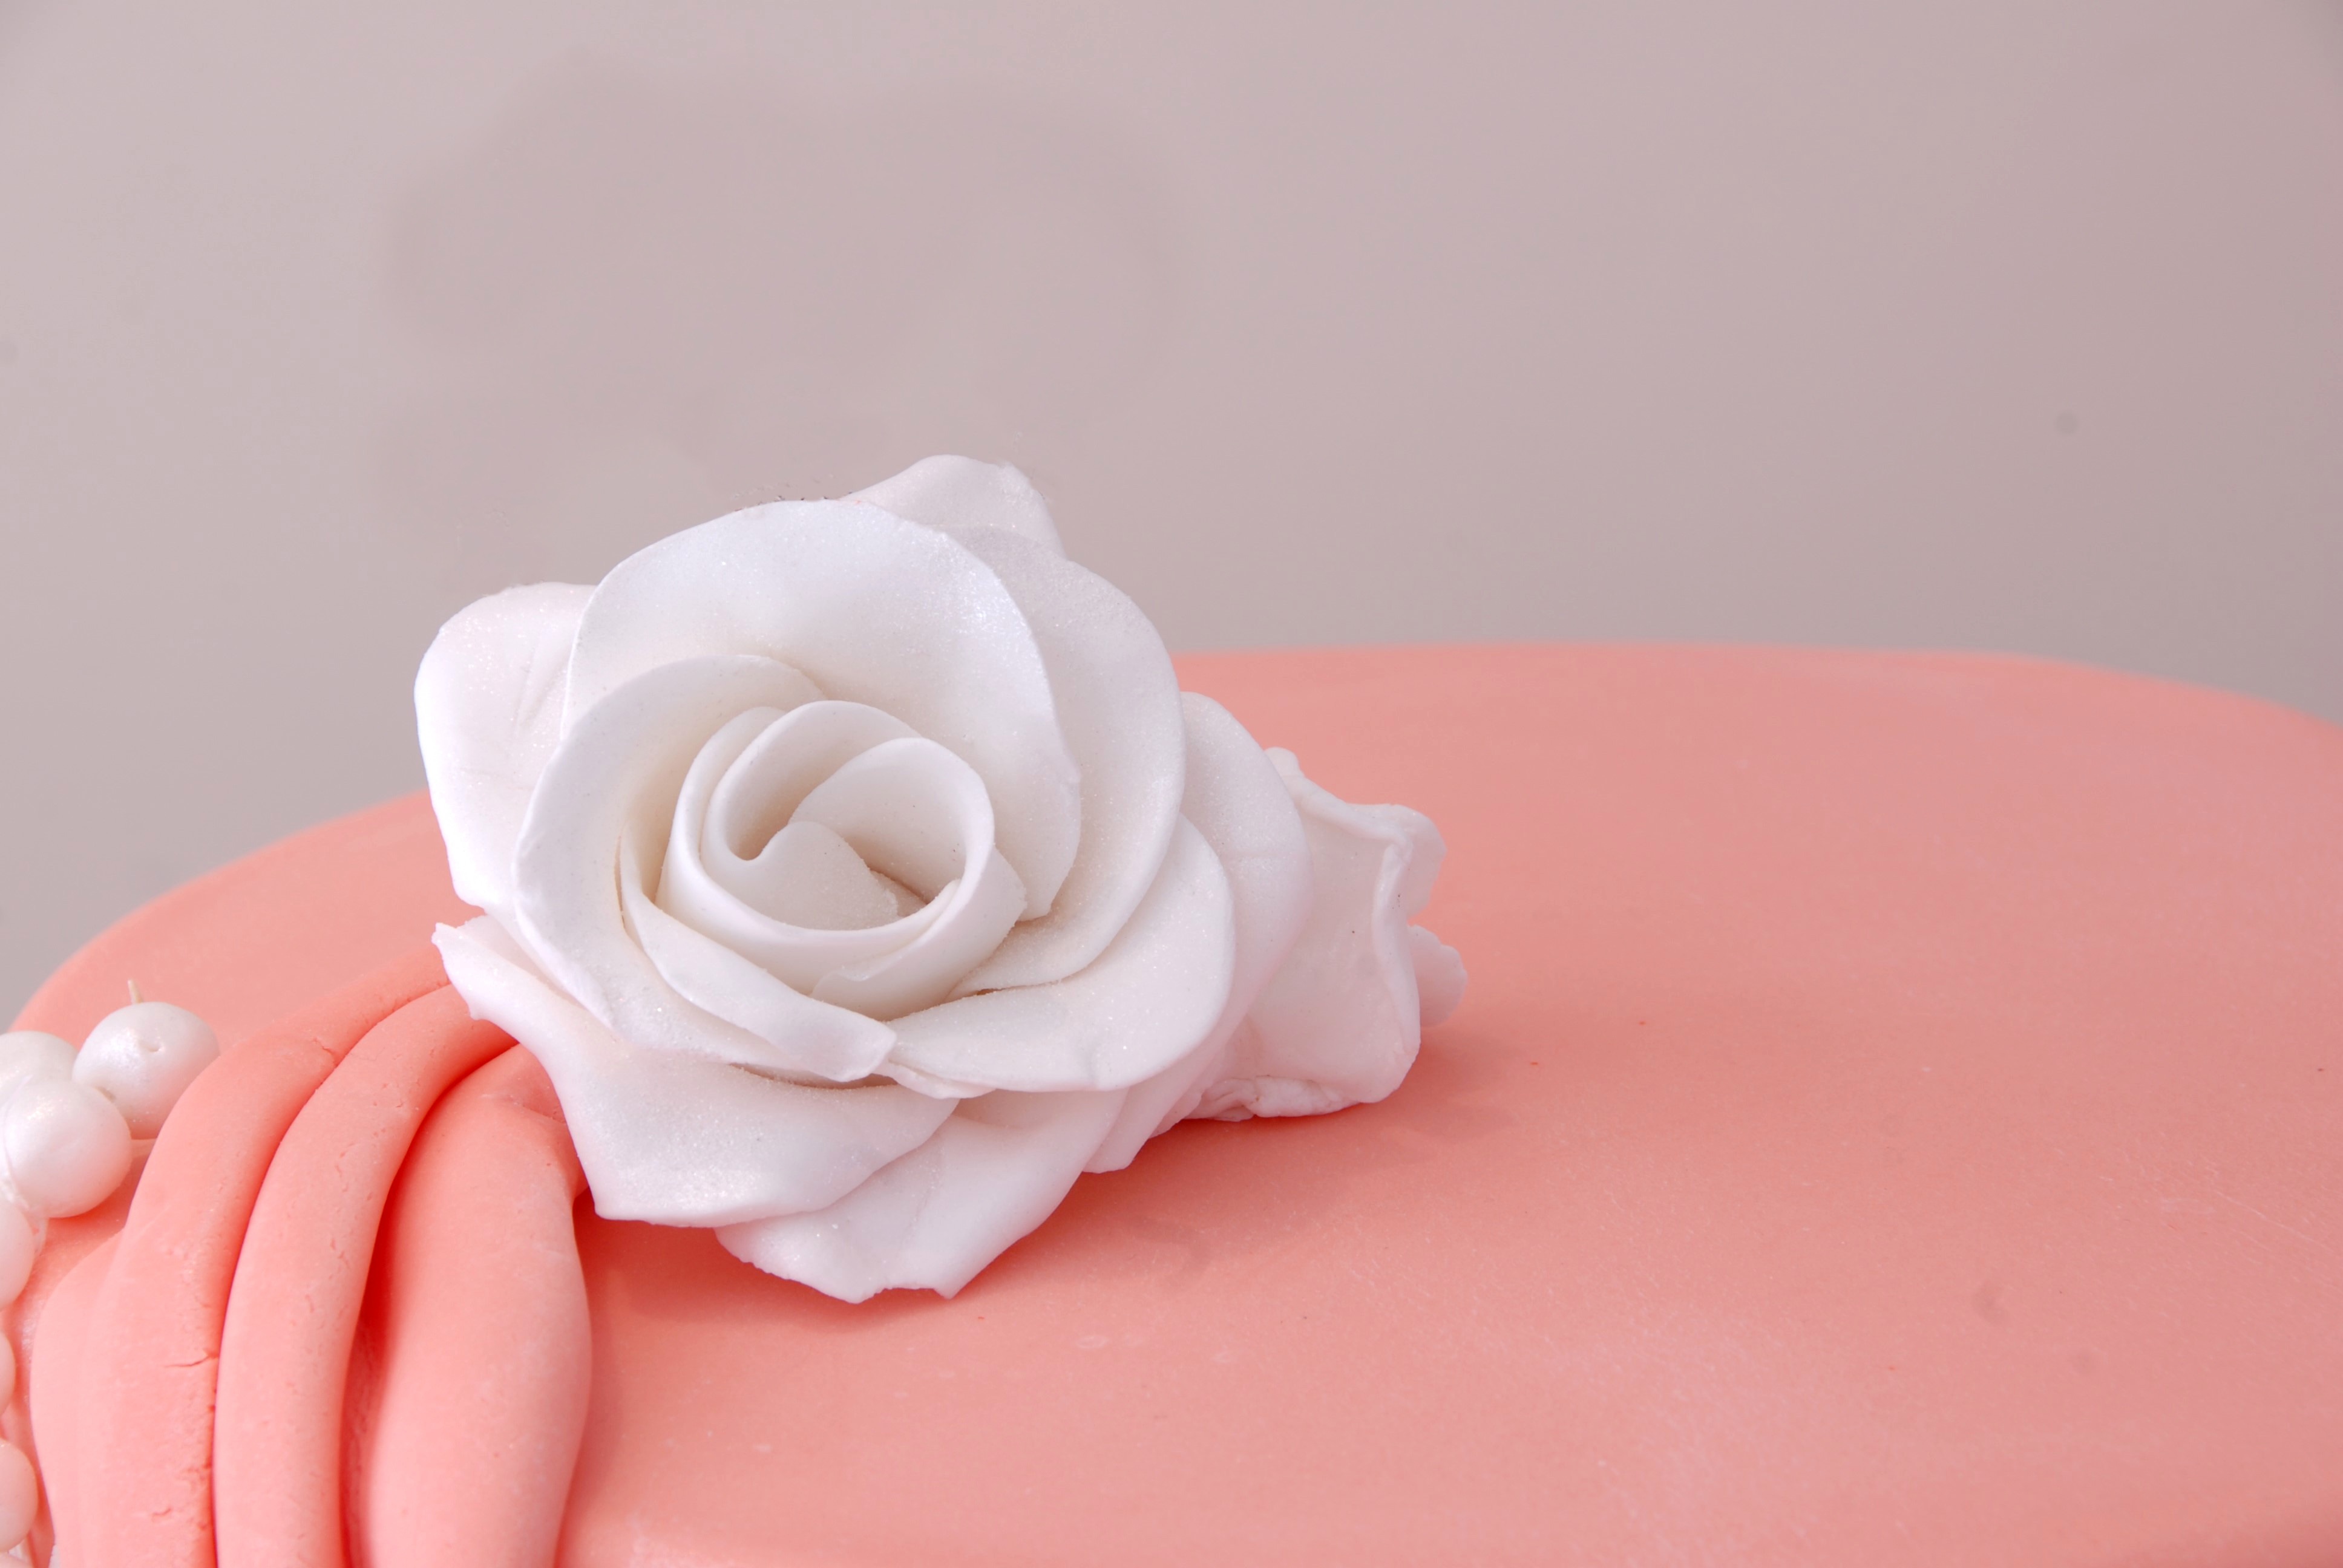
white, flower, petal, heart, rose, decoration, food, pink, dessert, cake, icing, party, decorated, fondant, sugar paste, buttercream, cake decorating